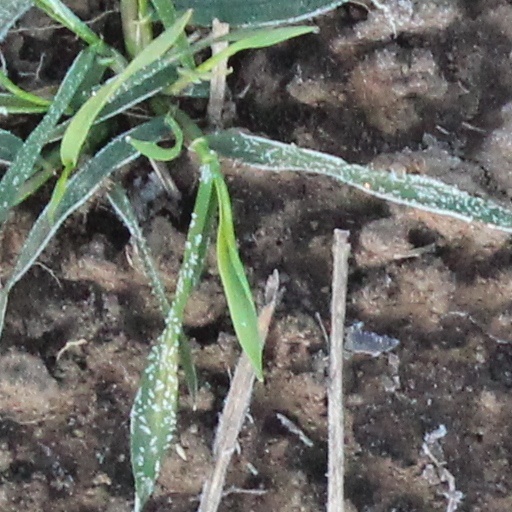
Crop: wheat